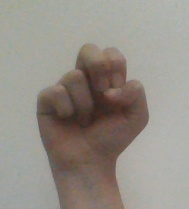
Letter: gaaf